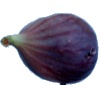
Label: fig